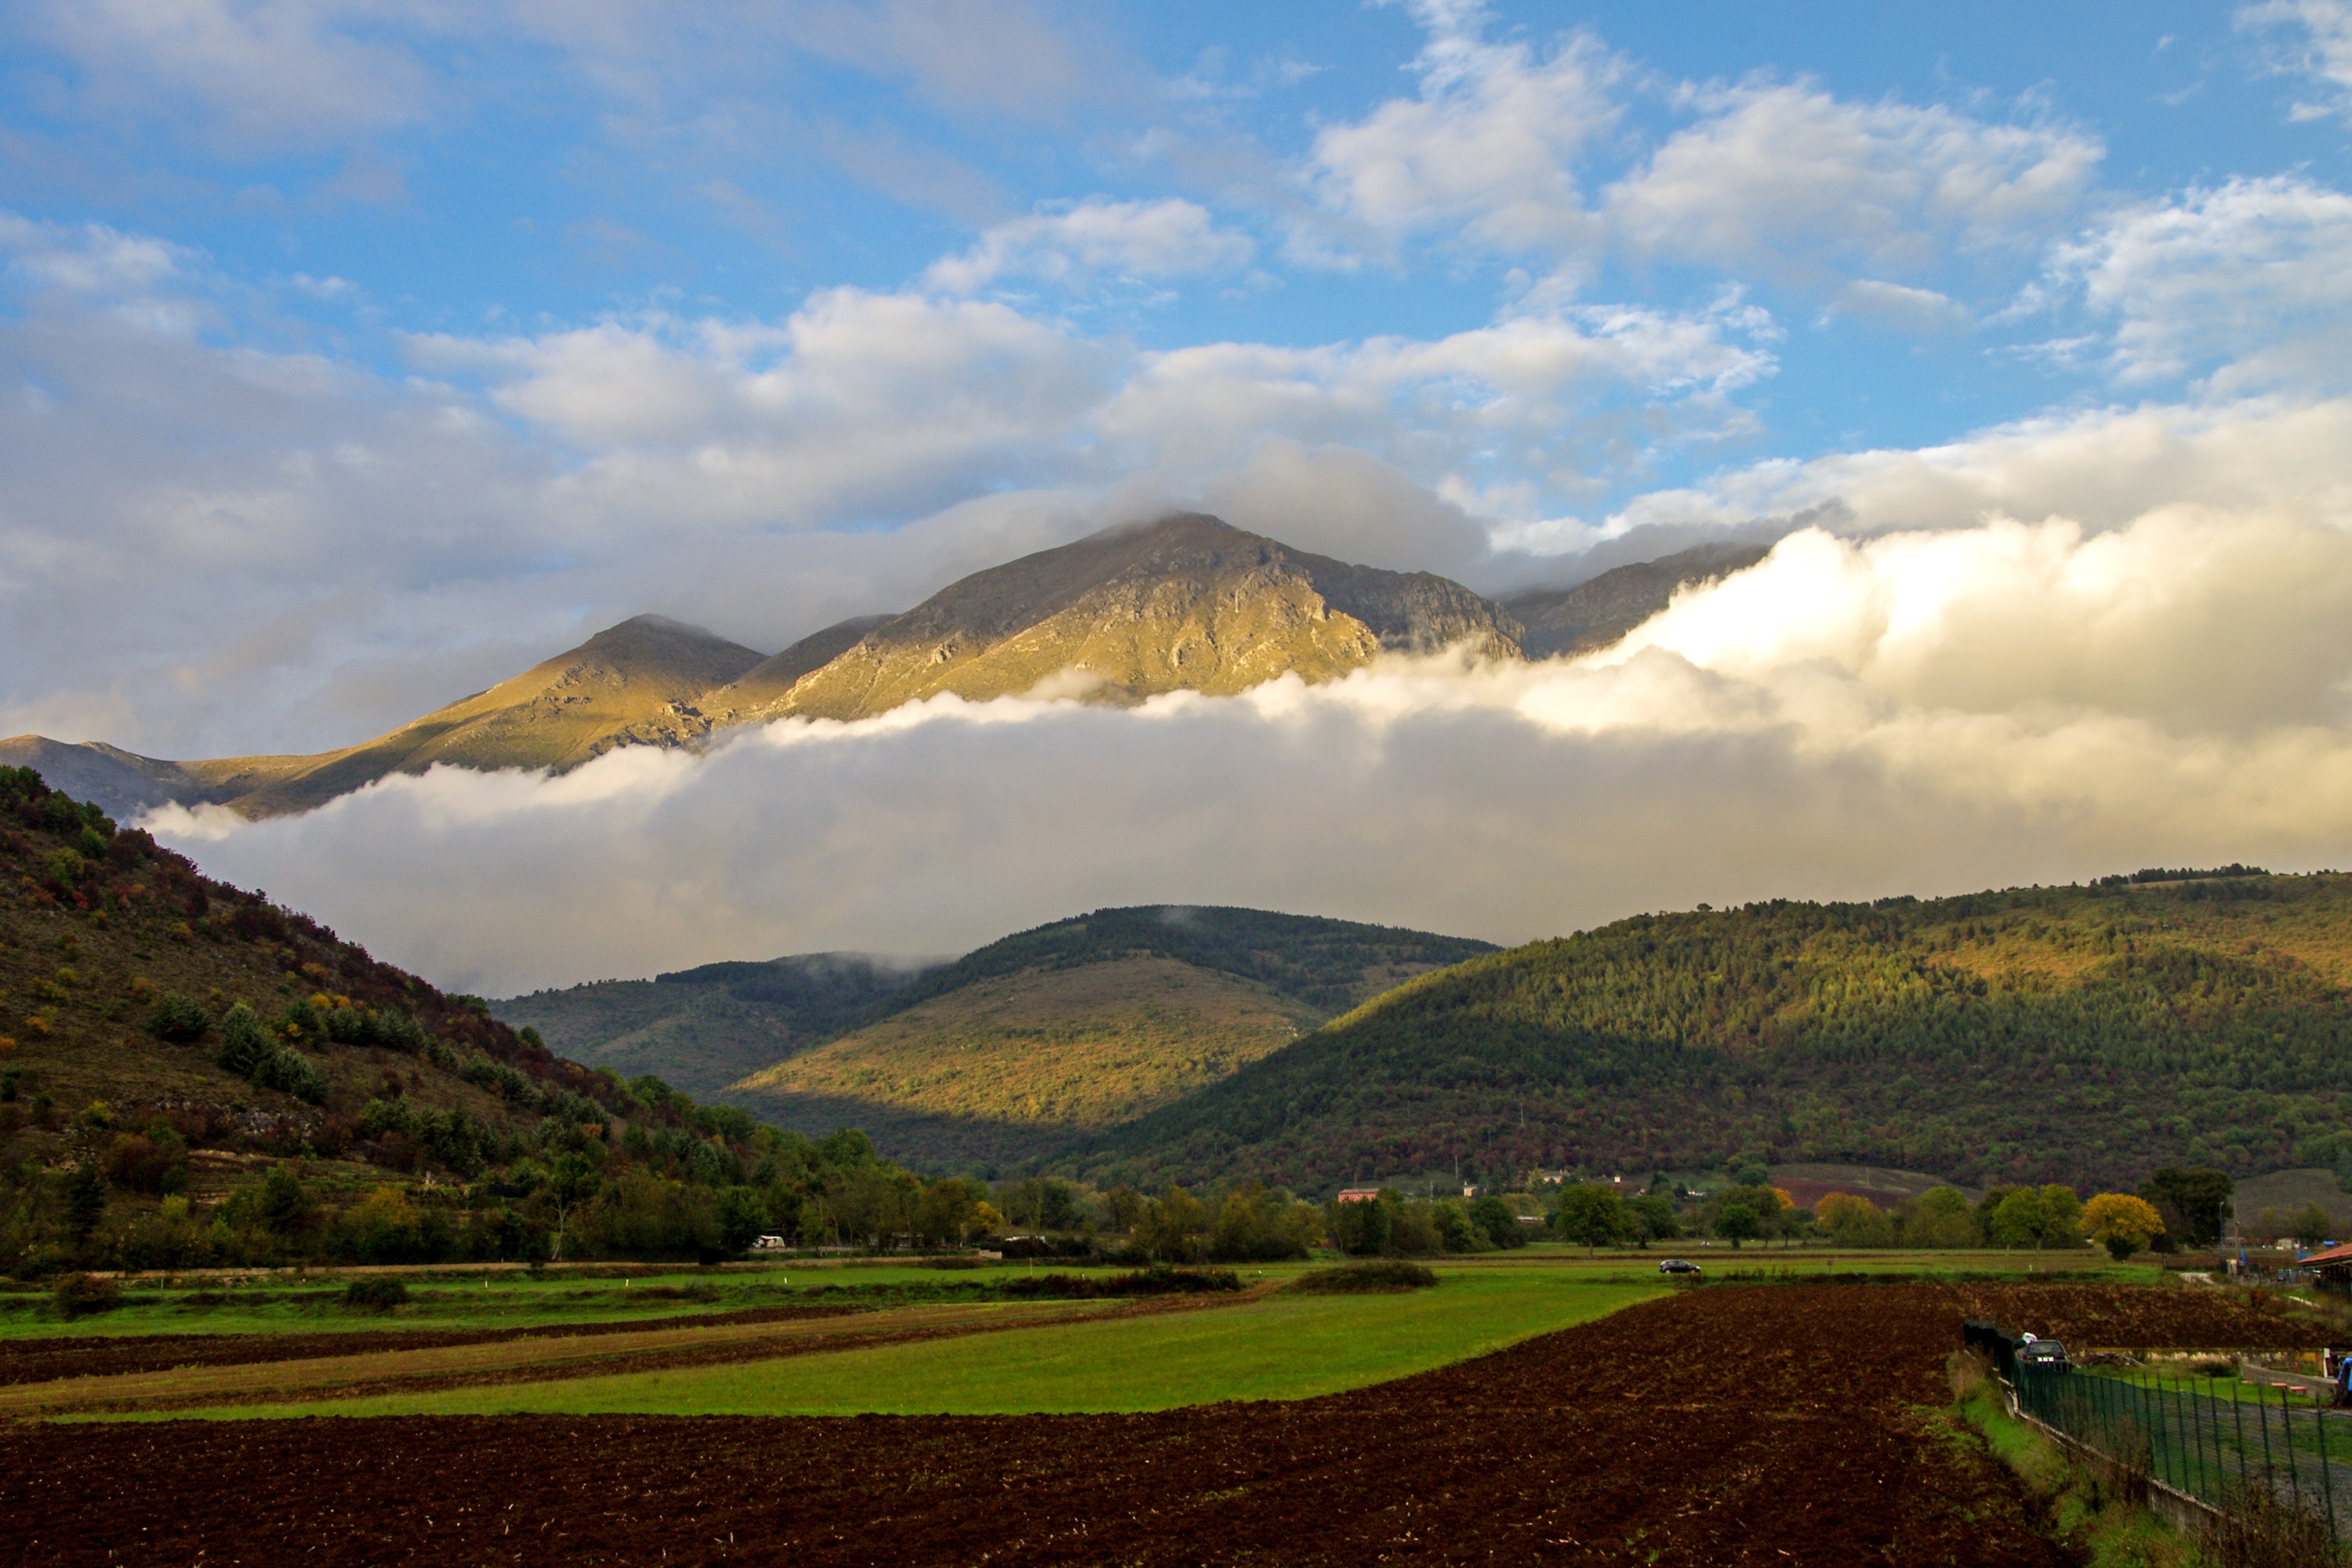
landscape, nature, mountain, cloud, sky, fog, field, meadow, morning, hill, lake, valley, mountain range, pasture, autumn, agriculture, highland, plain, clouds, mountains, alps, grassland, plateau, fell, loch, rural area, abruzzo, landform, mount velino, avezzano, the apennines, meteorological phenomenon, geographical feature, mountainous landforms